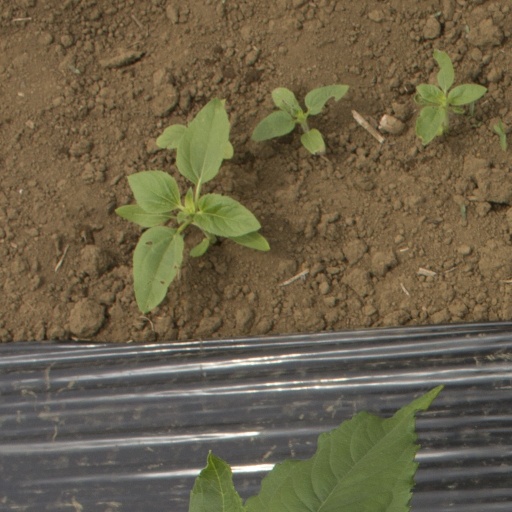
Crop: Jerusalem artichoke